Edelgave

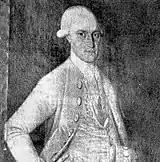
Christian Lange

In 1799, Vibeke Bielke sold the estate to Henrik Weldingh. It was later passed on to his son Christian Weldingh. Upon his death in 1759, it was sold in public auctionfor 22,800 rigsdaler to Anne Marie Bornemann. She was the widow of Ph. J. Bornemann.